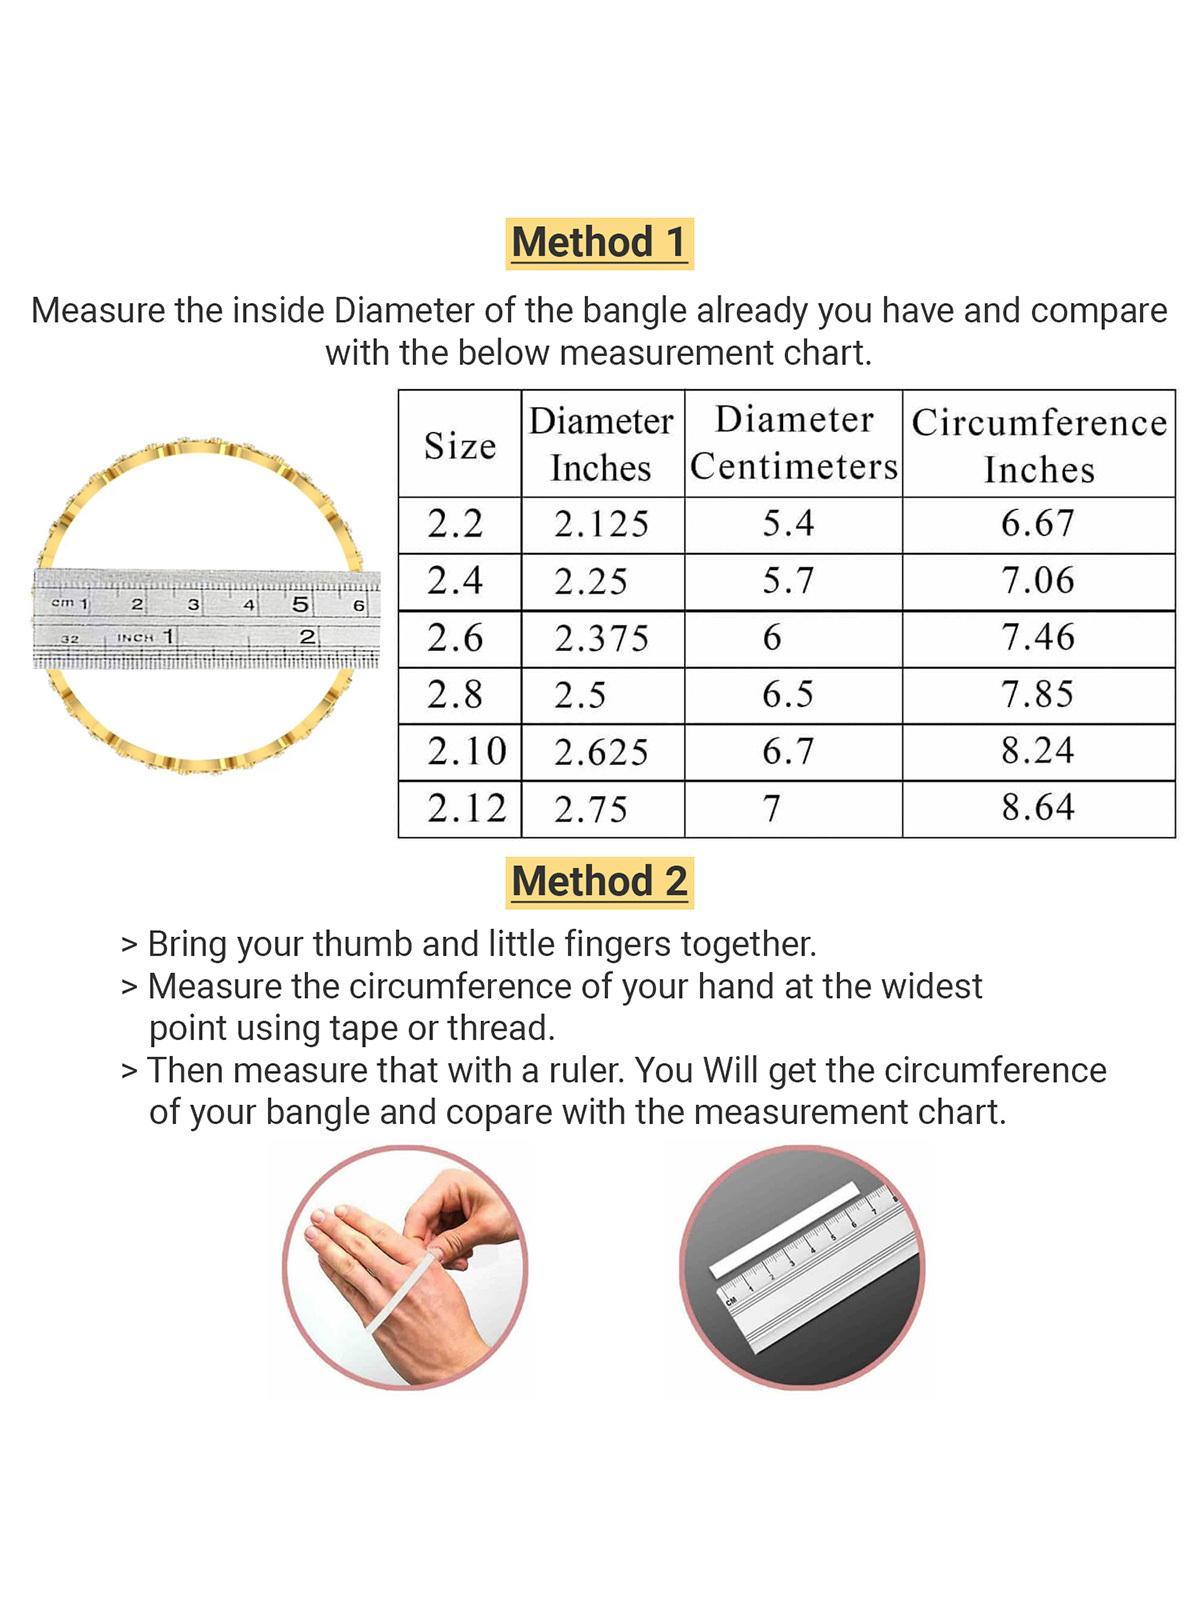
Sukkhi Detailed Curved Silver Oxidised Rhodium Plated Red And Green Broad Bracelet Bangle Set Jewellery for Women & Girls|Set of 2 Latest Design|Birthday Anniversary Gift for Women|B105926_2.6
Type: Bracelets & Bangles
Brand: Sukkhi
Price: Rs. 339
 Adorn your wrists with the Sukkhi Detailed Curved Shaped Silver Oxidized Rhodium Plated Broad Bracelet Bangle Set for Women & Girls. This set of two features intricate detailing in a charming blend of red and green, showcasing the latest design trends. The rhodium-plated finish adds a touch of sophistication to any ensemble. Sized at 2.4, 2.6 and 2.8, these broad bracelets make for a perfect birthday or anniversary gift, celebrating artistic elegance and timeless beauty for the special women in your life with a set that's both detailed and versatile.Disclaimer:There may be slight variation in shade and colour due to photographic effects and monitor settings
Included: 2 Bangles